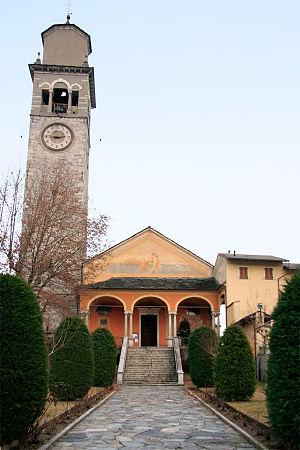
Pogno est une commune italienne de la province de Novare dans la région Piémont en Italie.